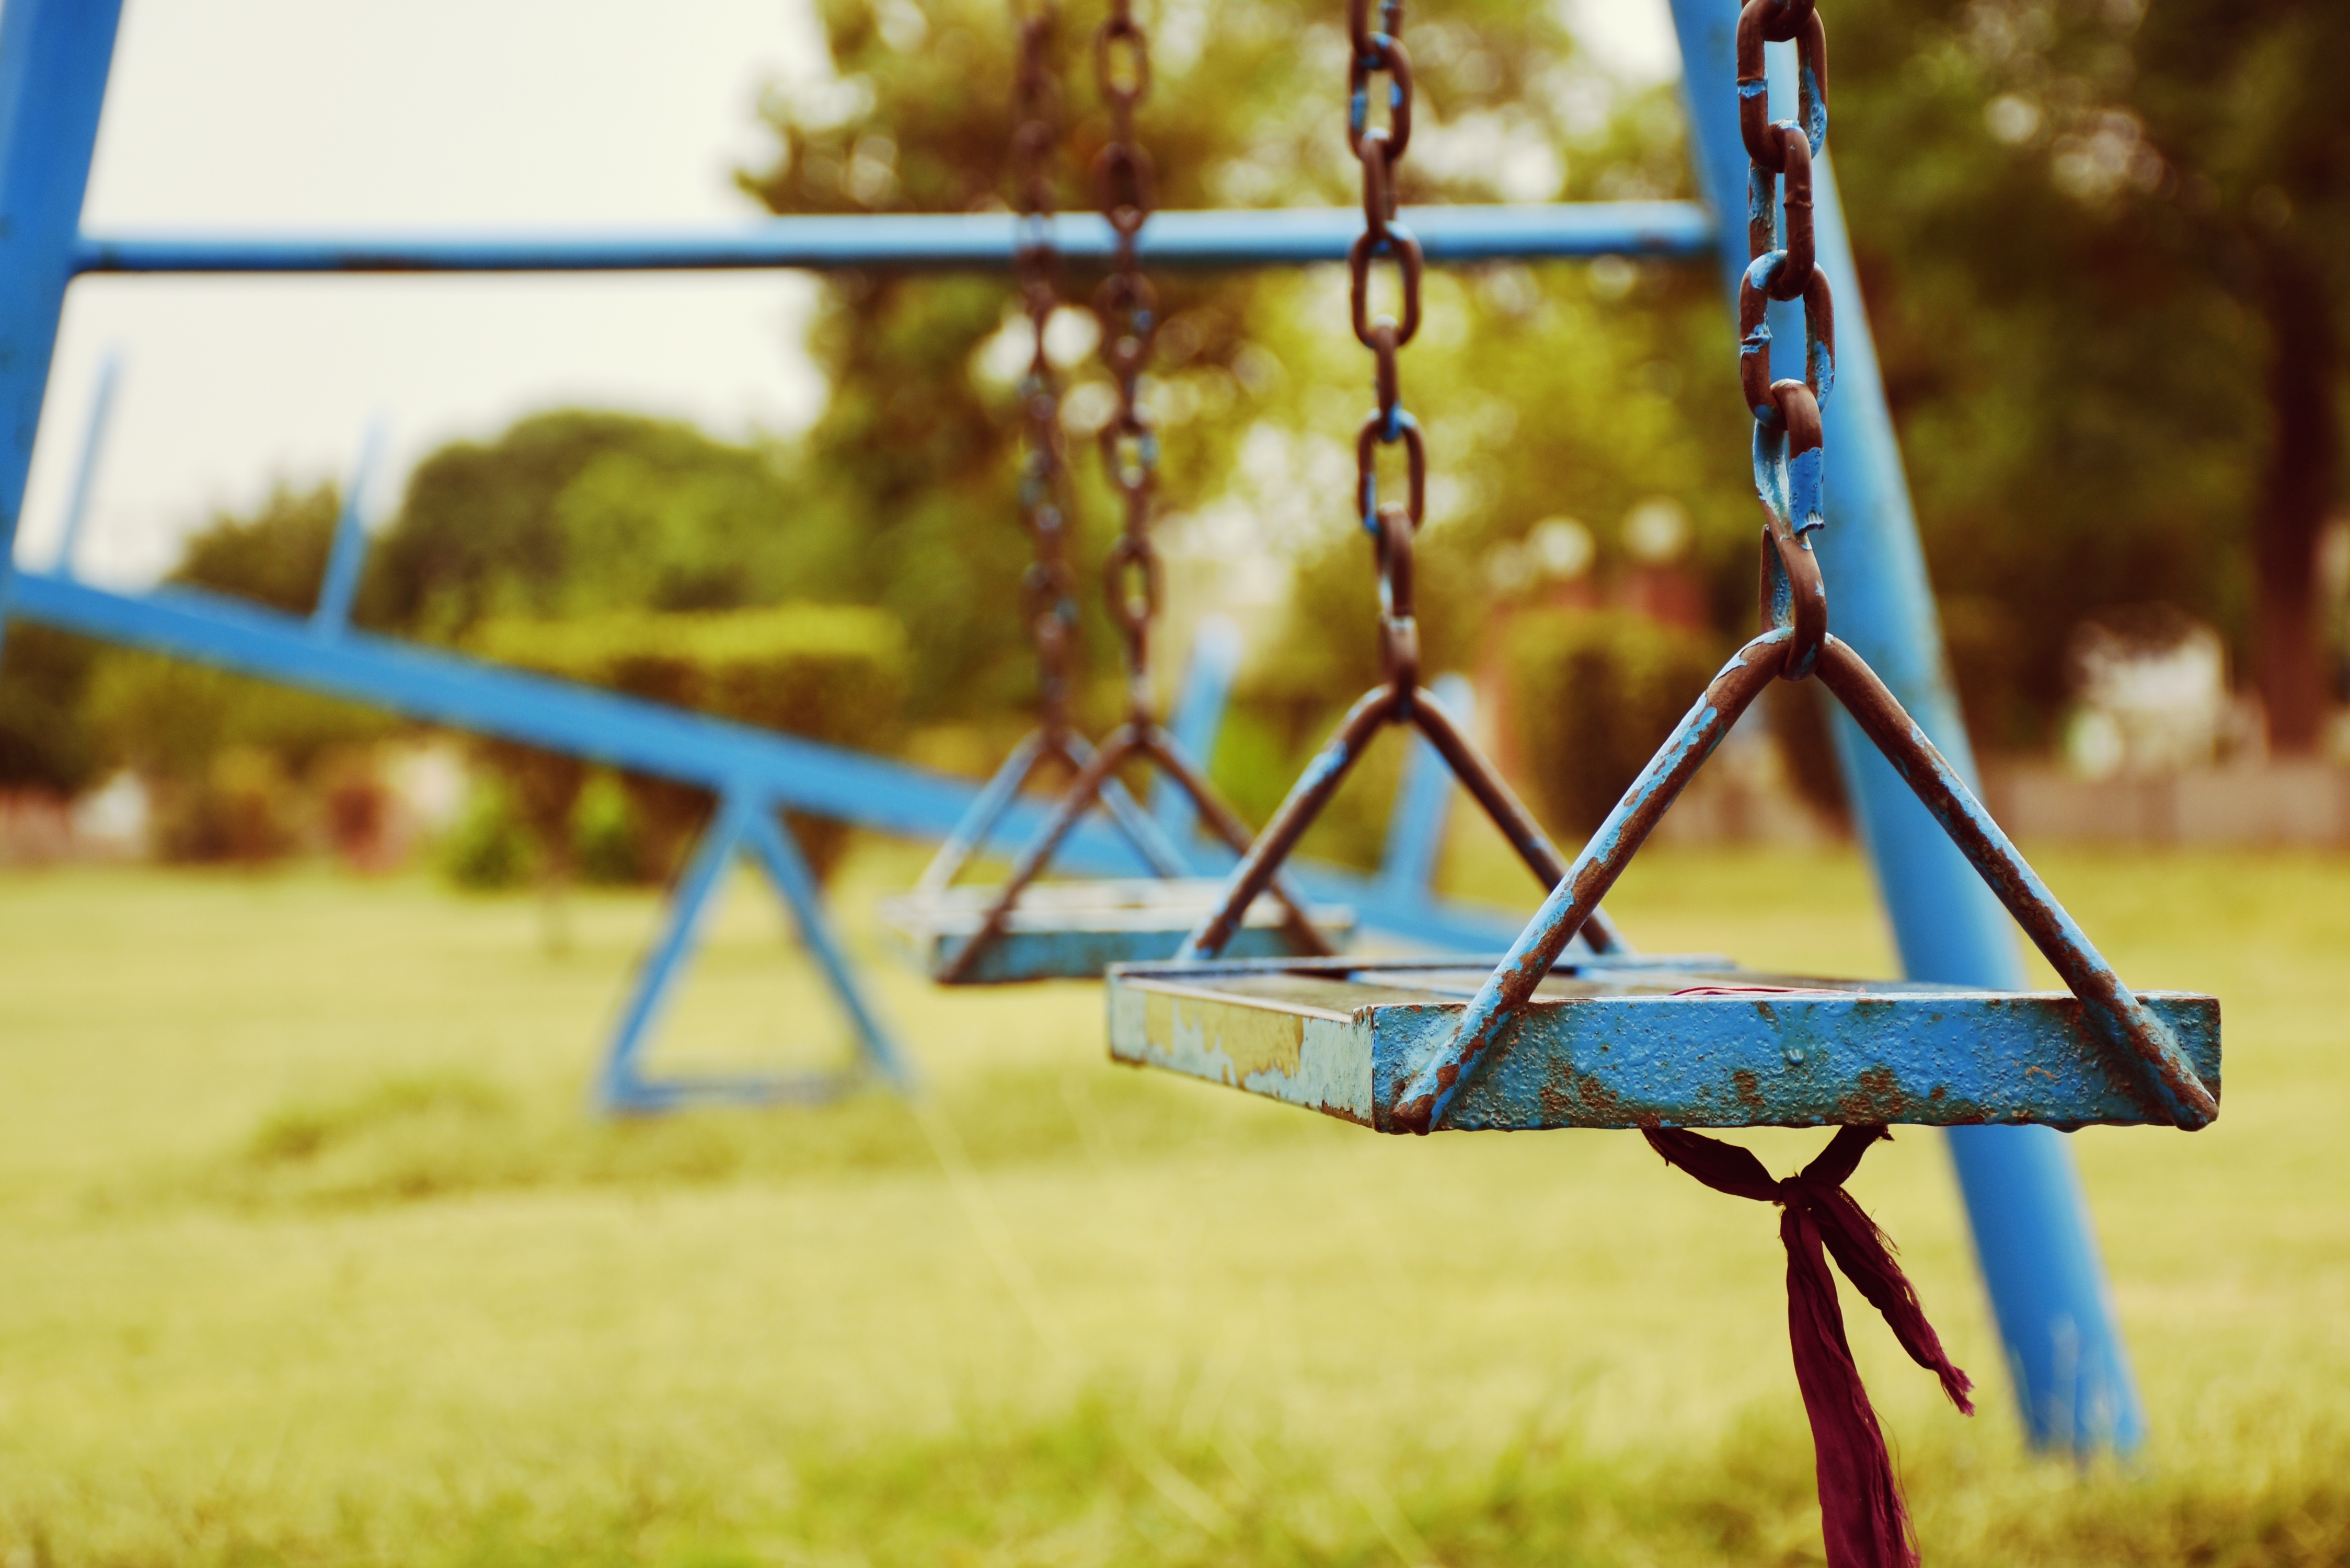
grass, flower, green, blue, toy, season, swing, playground, outdoor play equipment